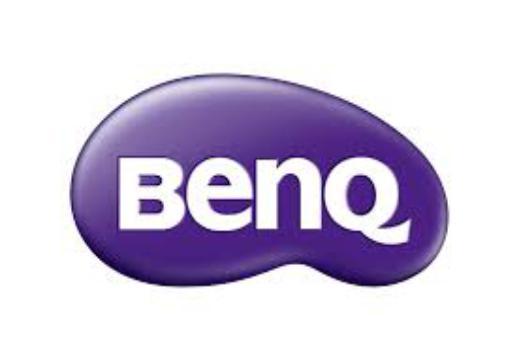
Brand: BenQ
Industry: Electronic